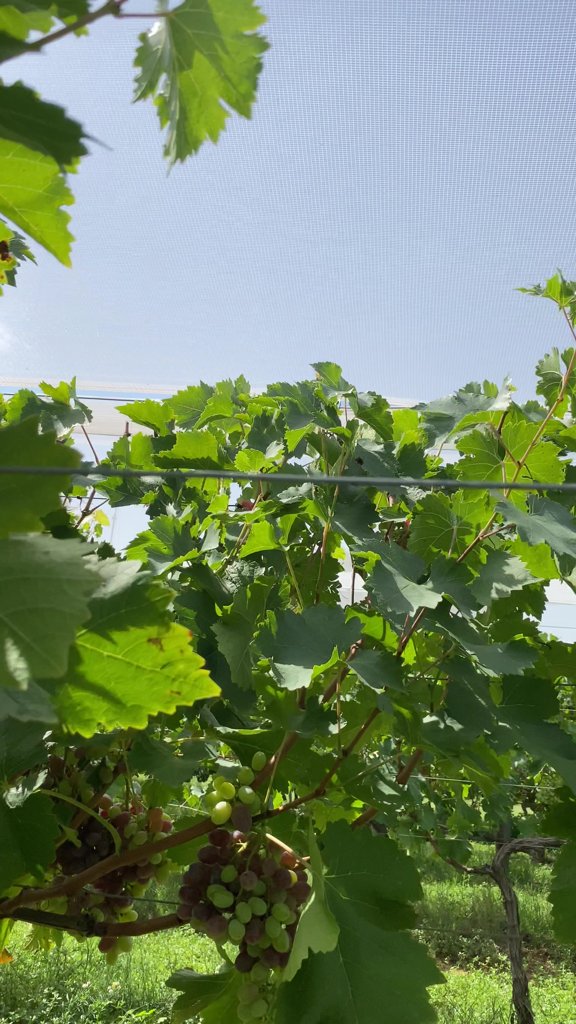
Berries visible: 93
Grape clusters: 3